Bonn-Copenhagen declarations

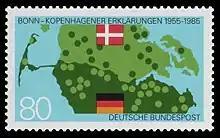
German stamp from 1985, commemorating the 30 year anniversary of the declarations. A similar stamp was issued in Denmark.

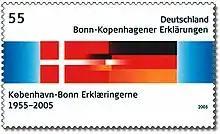
German stamp from 2005, commemorating the 50 year anniversary of the declarations. A similar stamp was issued in Denmark.

The Bonn-Copenhagen declarations are two separate, unilateral but similar declarations from Germany and Denmark issued in 1955 and recognizing the ethnic minorities in the two countries: the Danish minority in Germany and the German minority in Denmark, respectively.